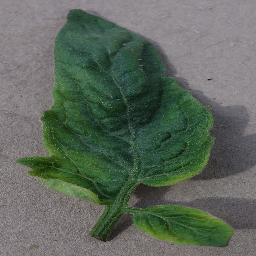
Label: Tomato___Tomato_Yellow_Leaf_Curl_Virus